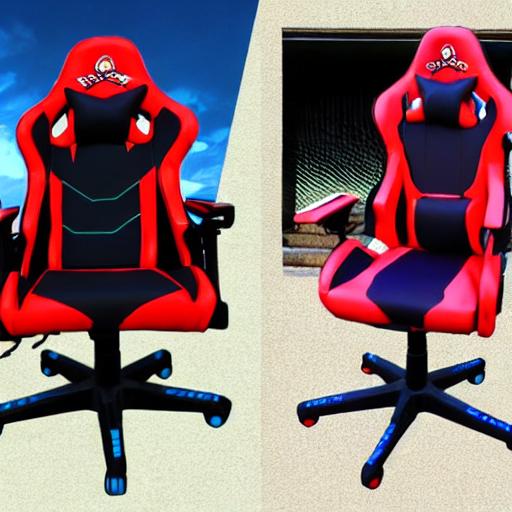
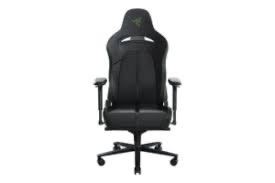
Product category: items_chair
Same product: no